Dame Phyllis Frost Centre

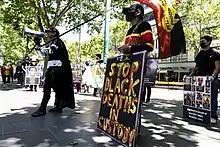
Response to the death of an Aboriginal woman in custody at the Dame Phyllis Frost Centre

In March 2018, the body of a male prison officer was found. His death was not being treated as suspicious.